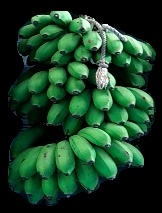
Variety: rasbale
Grade: grade2